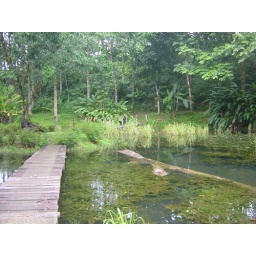
walking bridge in the middle of the rain forest